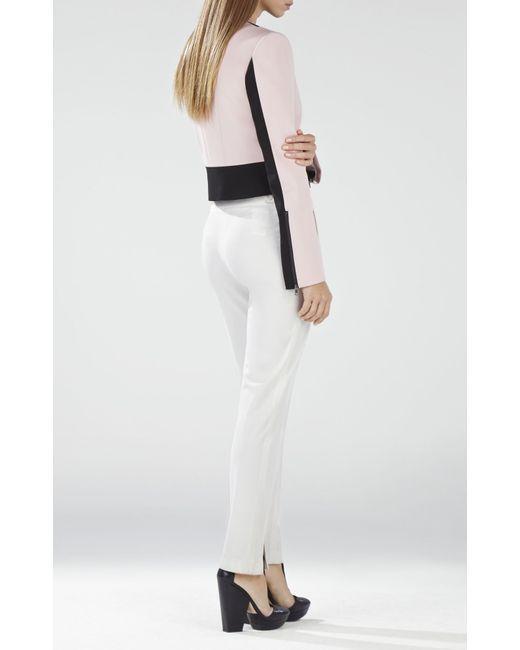
Rosa und schwarzer formeller Langarmmantel